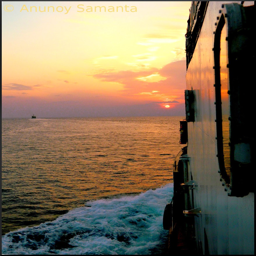
sunset over geographical feature category